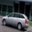
Label: automobile